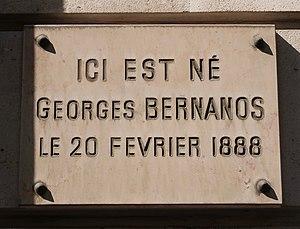
Plaque Georges Bernanos, 28 rue Joubert (Paris, 9e).
La rue Joubert est une voie du 9e arrondissement de Paris.
Georges Bernanos est un écrivain français, né le 20 février 1888 dans le 9ᵉ arrondissement de Paris et mort le 5 juillet 1948 à Neuilly-sur-Seine.